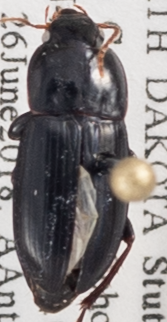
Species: Harpalus opacipennis
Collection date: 2018-06-26
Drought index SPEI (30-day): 0.41
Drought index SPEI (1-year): -0.656
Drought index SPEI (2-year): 0.03